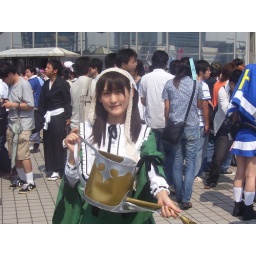
Gal in a green dress